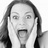
Emotion: surprise